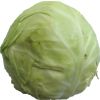
Label: white_cabbage